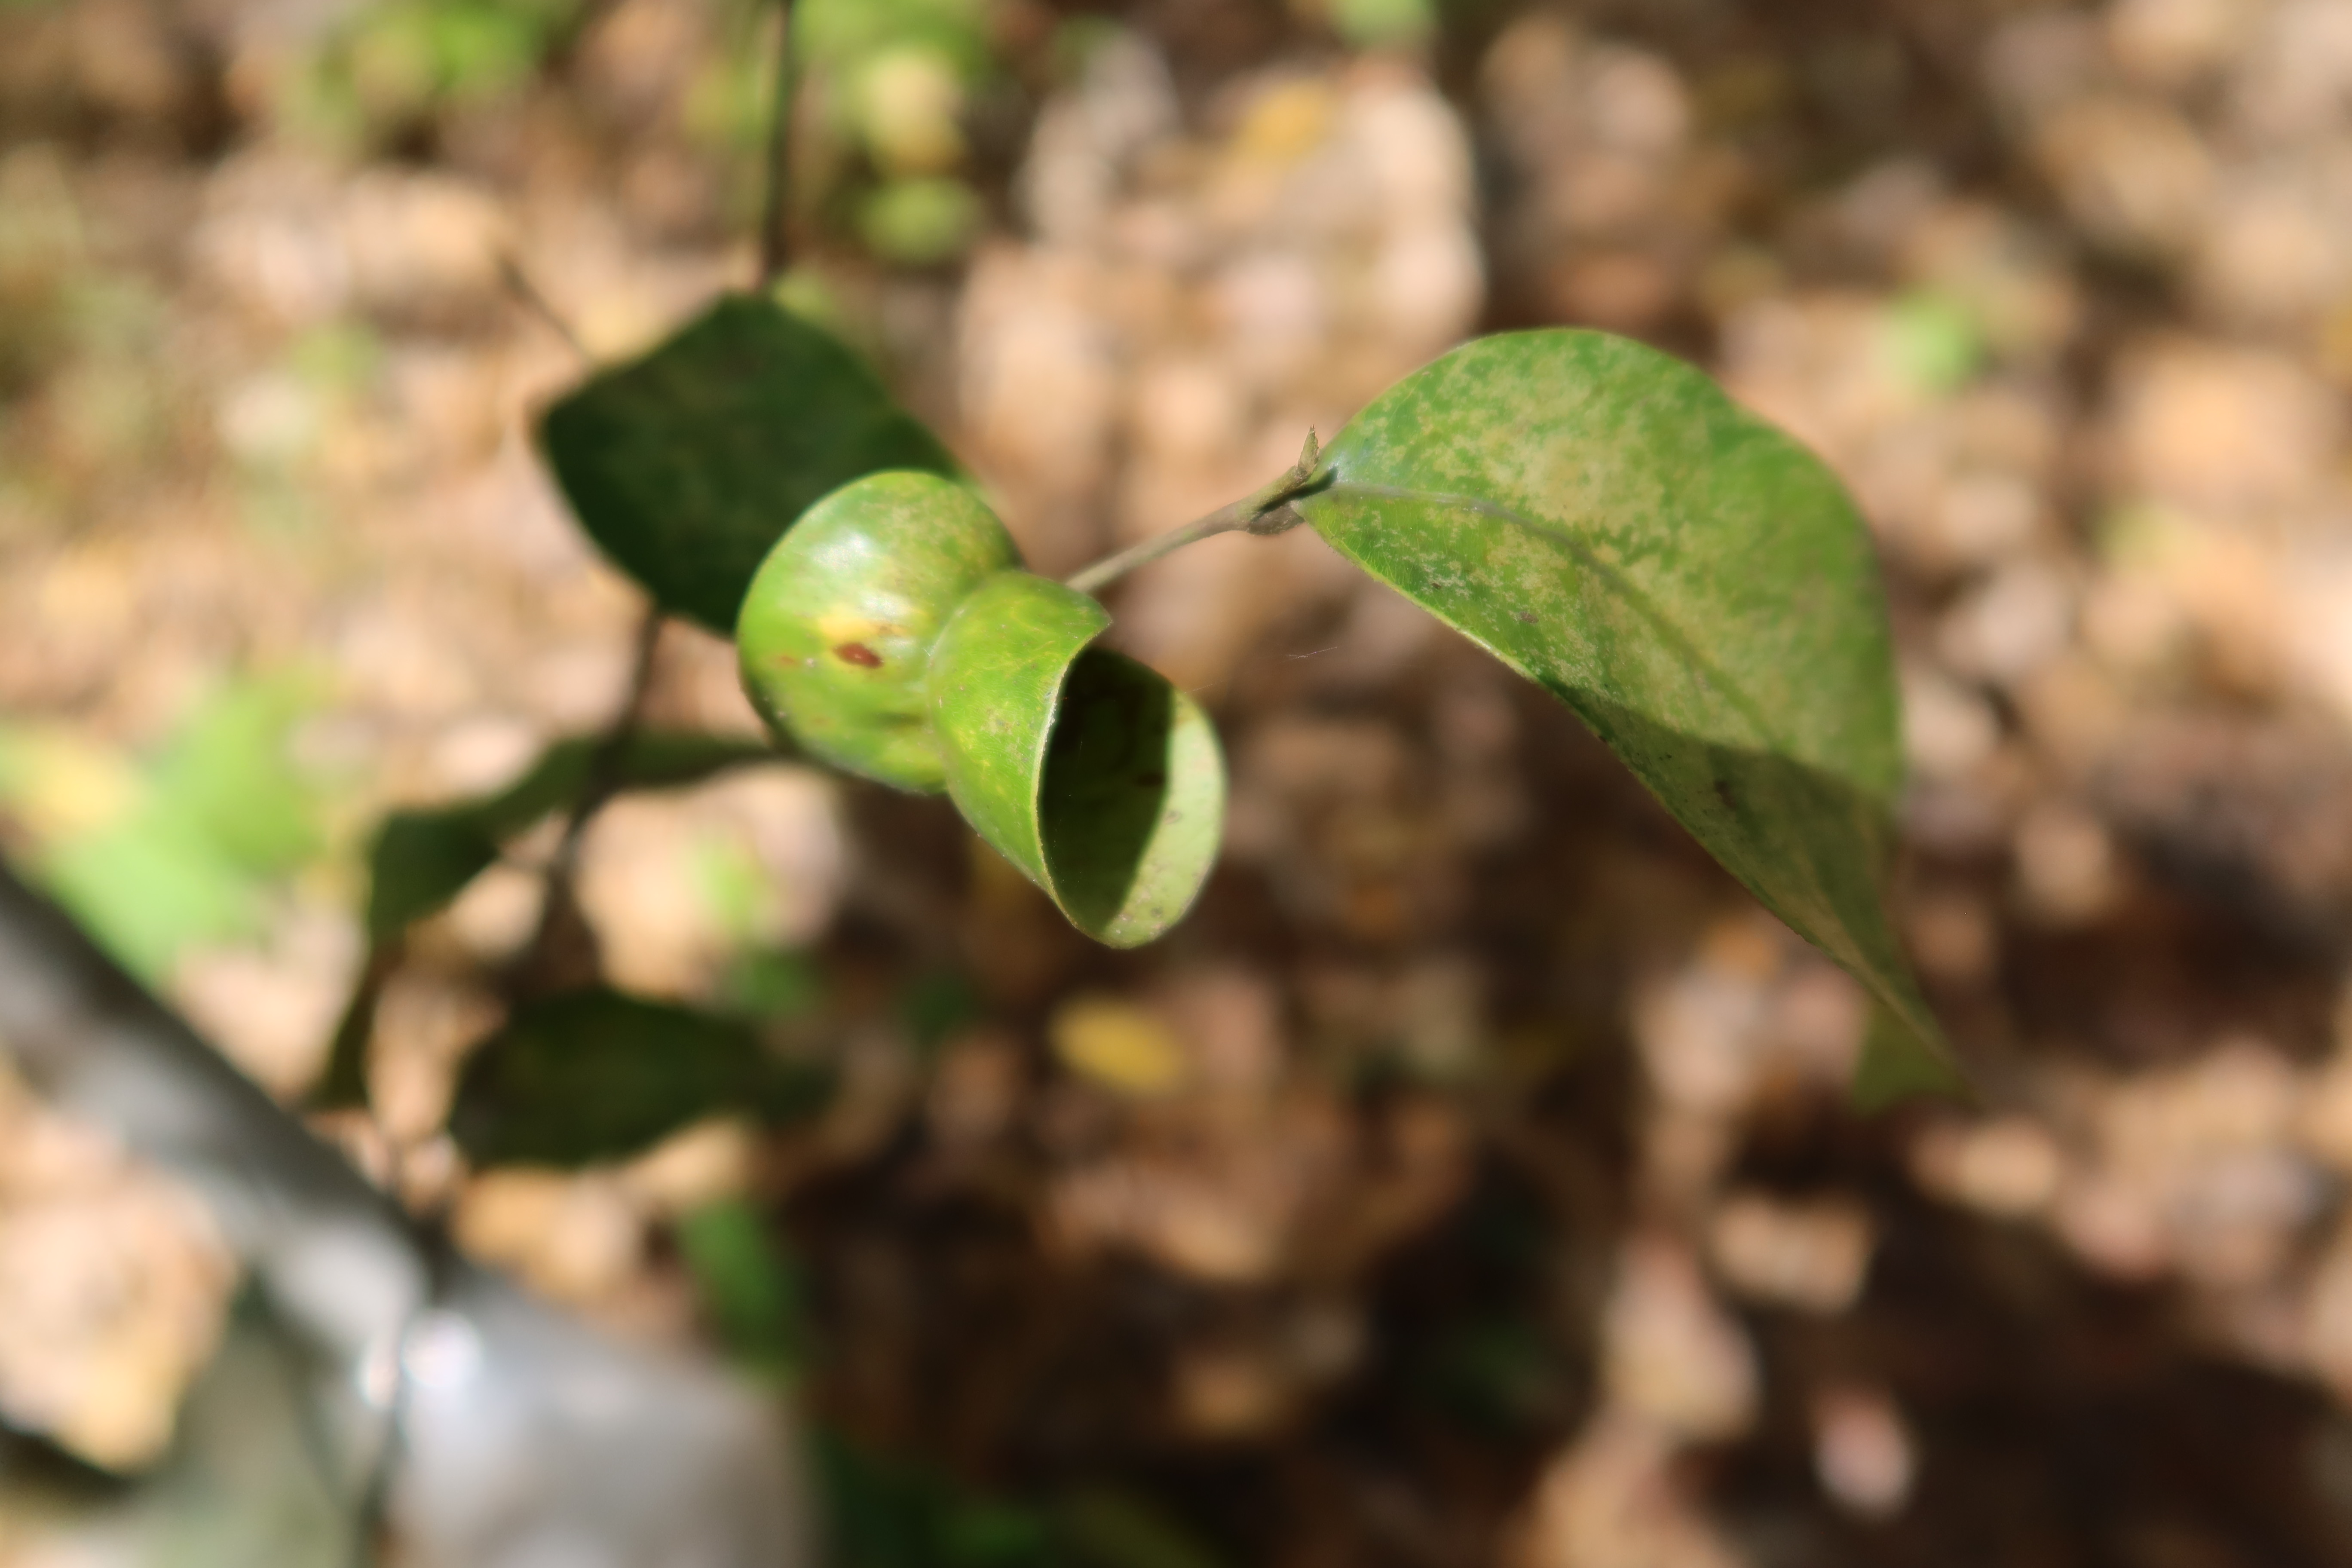
Label: Brown spots